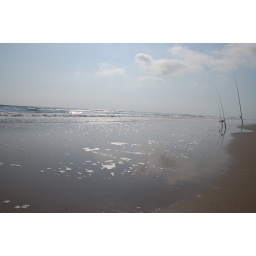
A week spent at our rented beach house in Sandbridge.